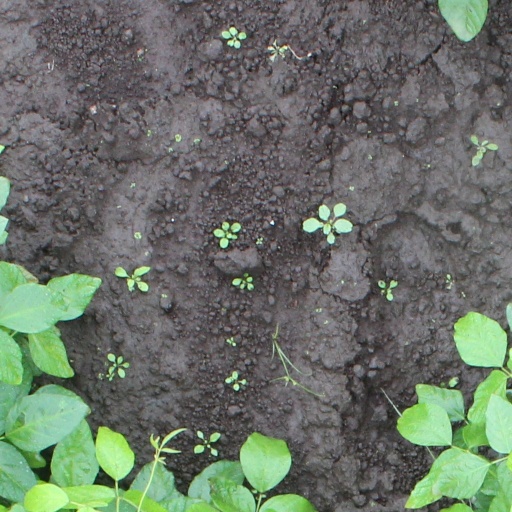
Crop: soybean